Igor Hinić

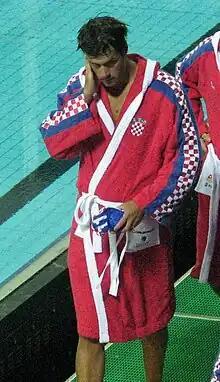
Hinić in 2010 with Croatia

Igor Hinić (born 4 December 1975) is a Croatian former professional water polo player, who was a member of the Croatia national team, that won the silver medal at the 1996 Summer Olympics in Atlanta, and the gold medal at the 2012 Summer Olympics in London.